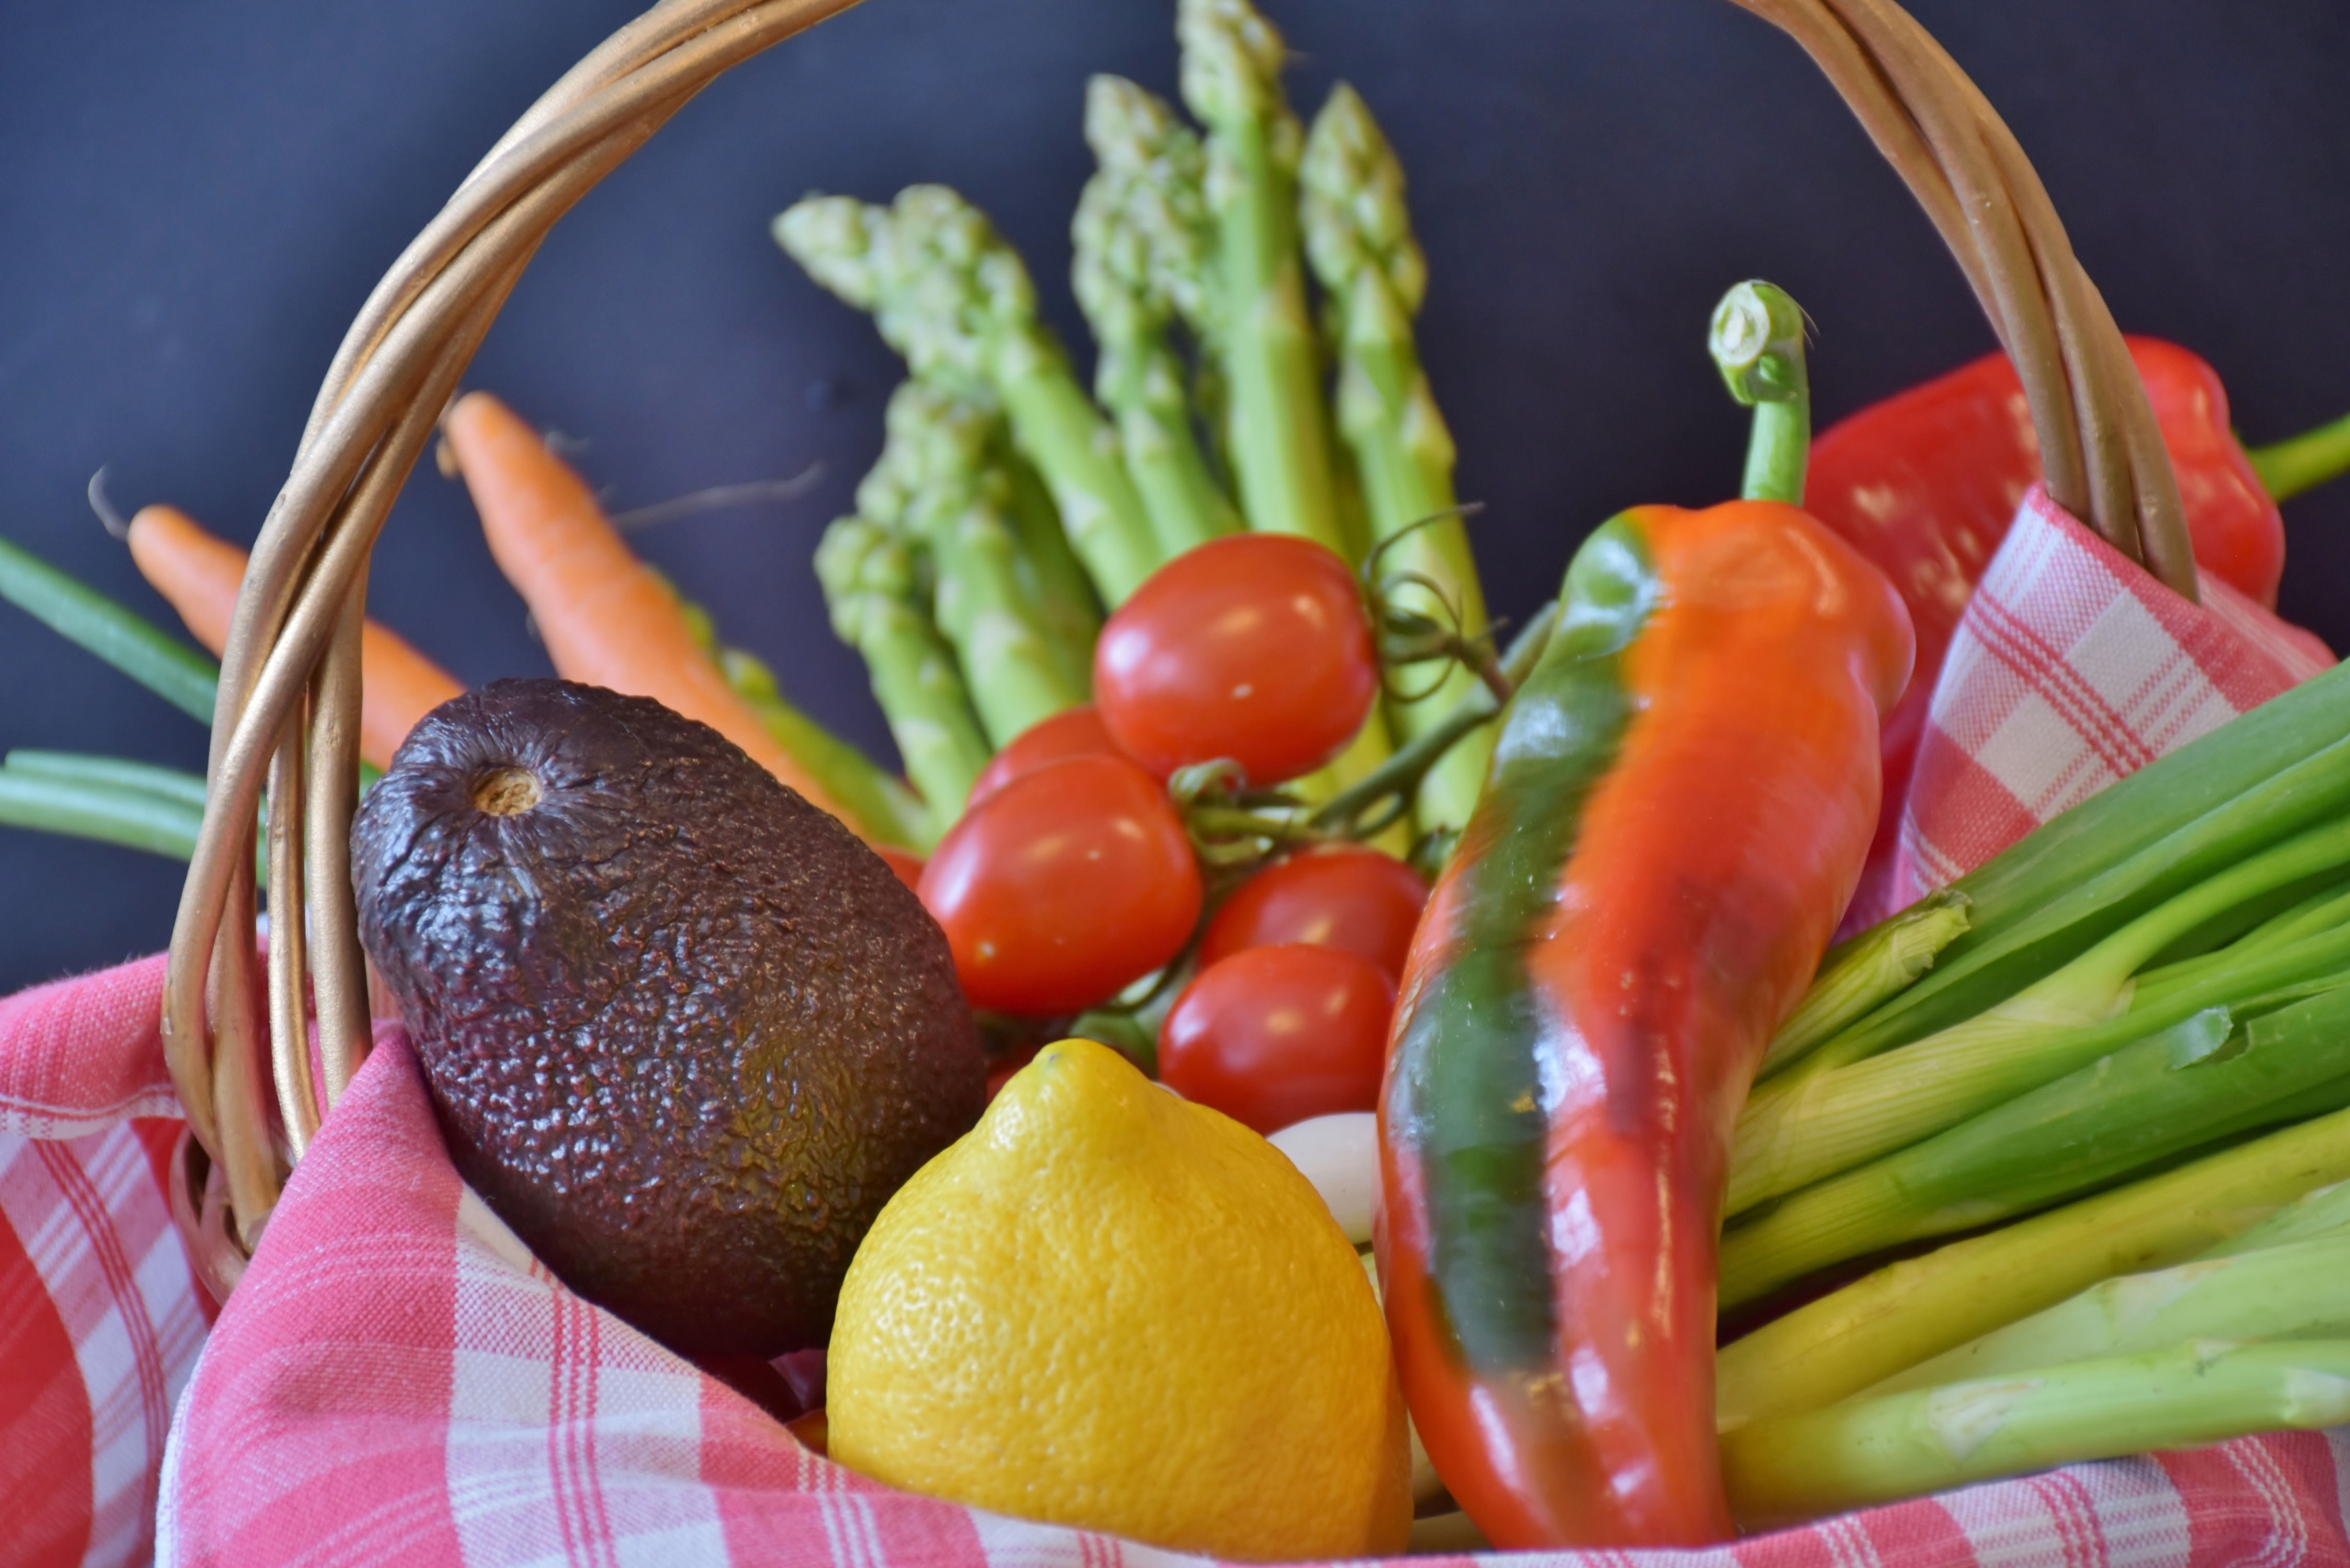
plant, dish, meal, food, green, produce, vegetable, kitchen, market, avocado, healthy, eat, cuisine, lemon, nutrition, vegetables, tomatoes, vegan, vegetarian, leek, diet, asparagus, paprika, flowering plant, vegetable market, green asparagus, asparagus time, low carb